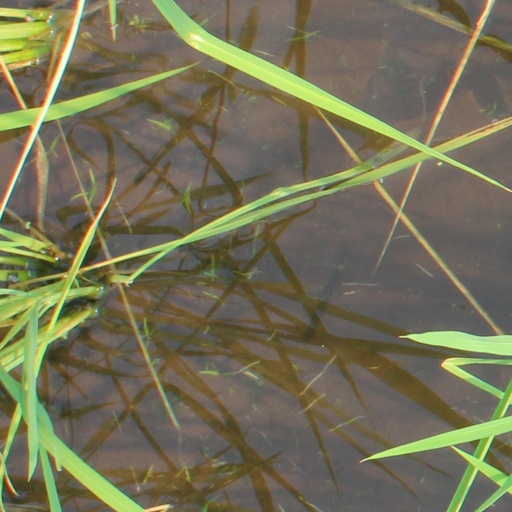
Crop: rice